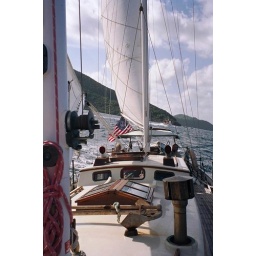
St. John, USVI Johanna 46ft wooden ketch under sail